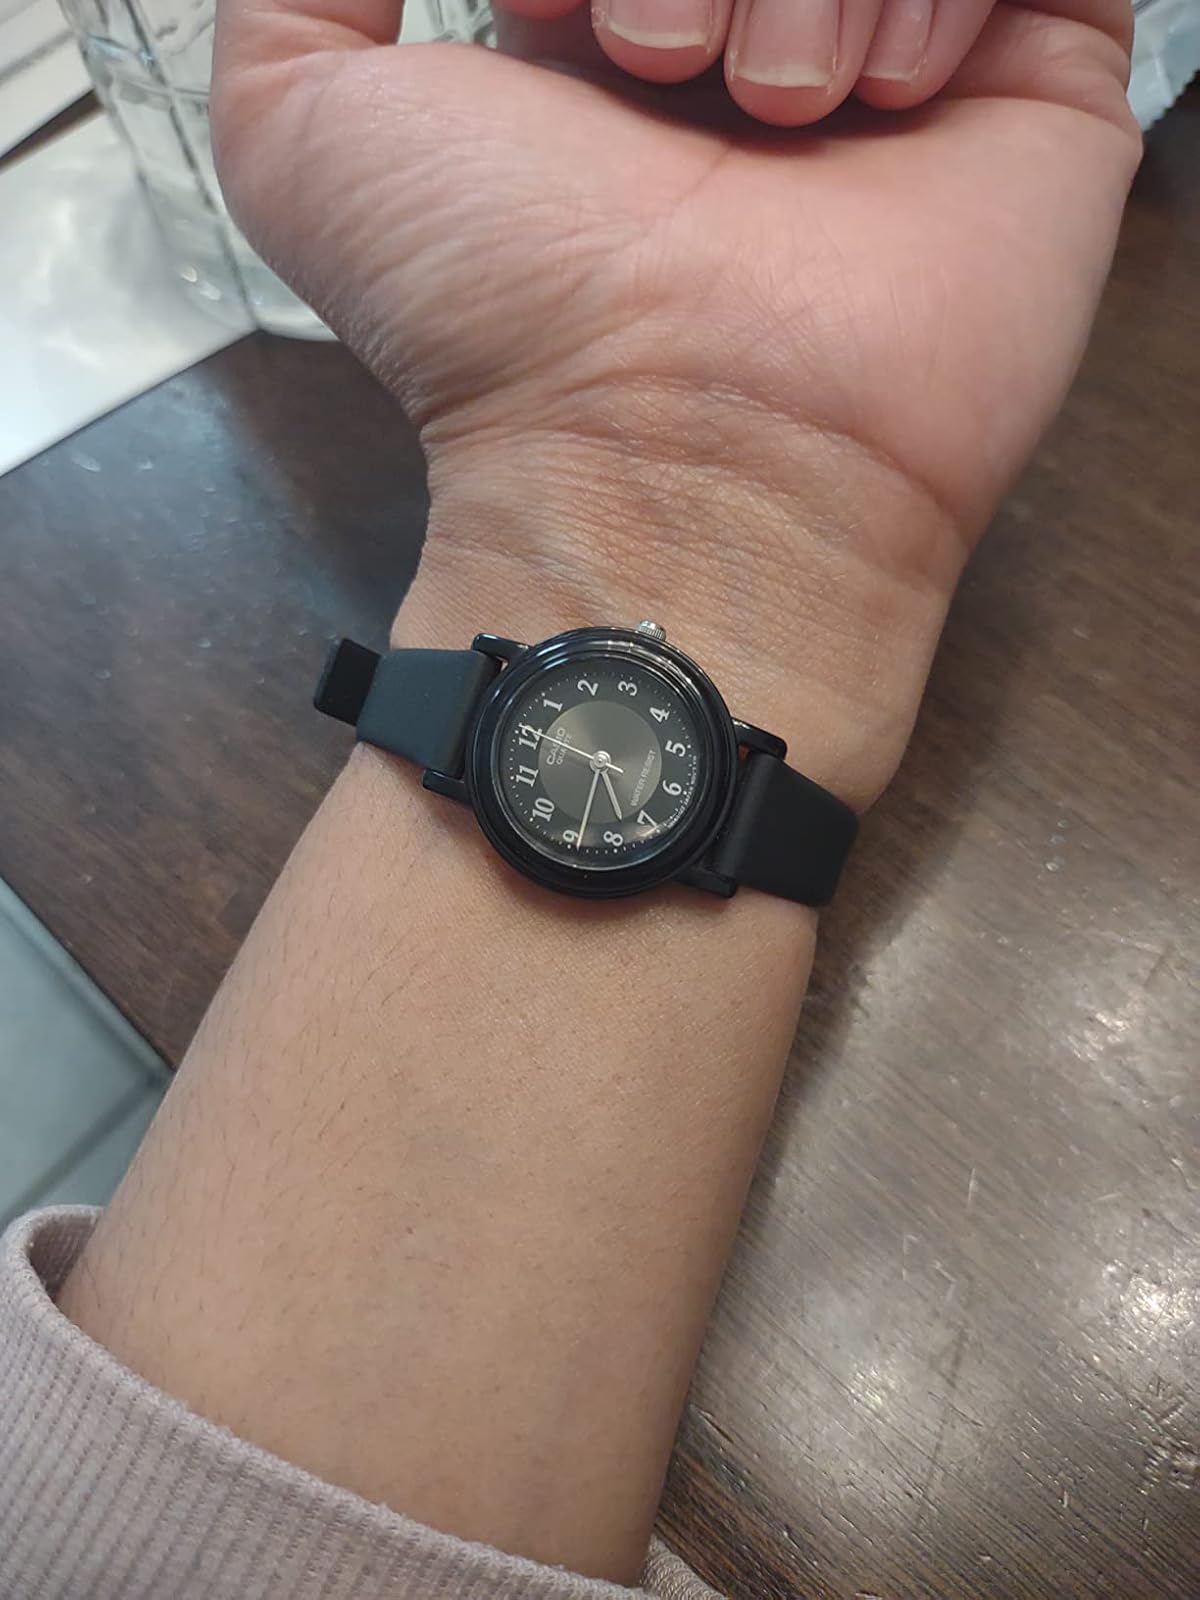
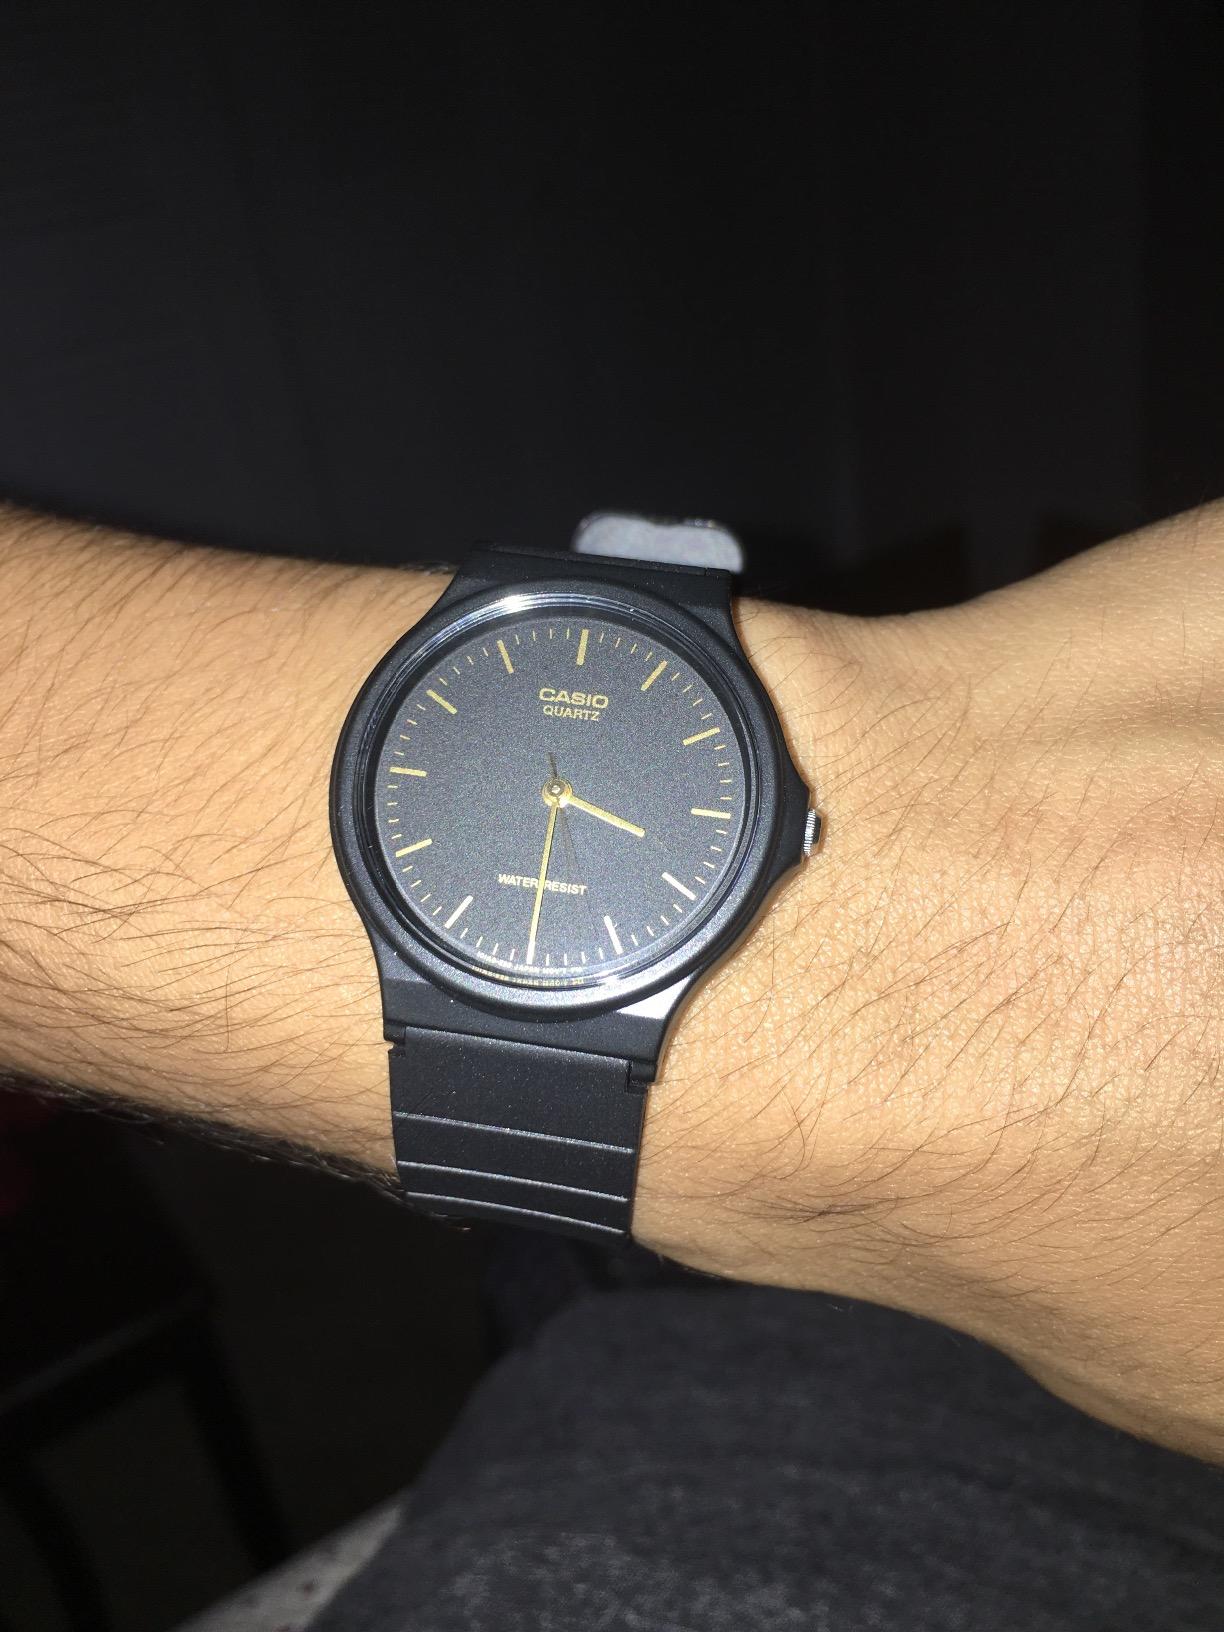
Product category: accessories_watch
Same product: no